Sound reinforcement system

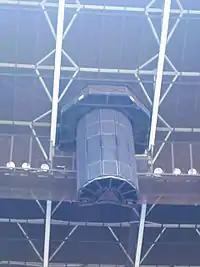
A speaker array mounted in the rafters in a camp sports facility.

A subtle type of sound reinforcement called acoustic enhancement is used in some concert halls where classical music such as symphonies and opera is performed. Acoustic enhancement systems add more sound to the hall and prevent "dead spots" in the audience seating area by "...augment[ing] a hall's intrinsic acoustic characteristics." The systems use "...an array of microphones connected to a computer [which is] connected to an array of loudspeakers." However, as concertgoers have become aware of the use of these systems, debates have arisen, because "...purists maintain that the natural acoustic sound of [Classical] voices [or] instruments in a given hall should not be altered."